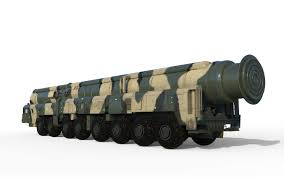
Label: Air Defense